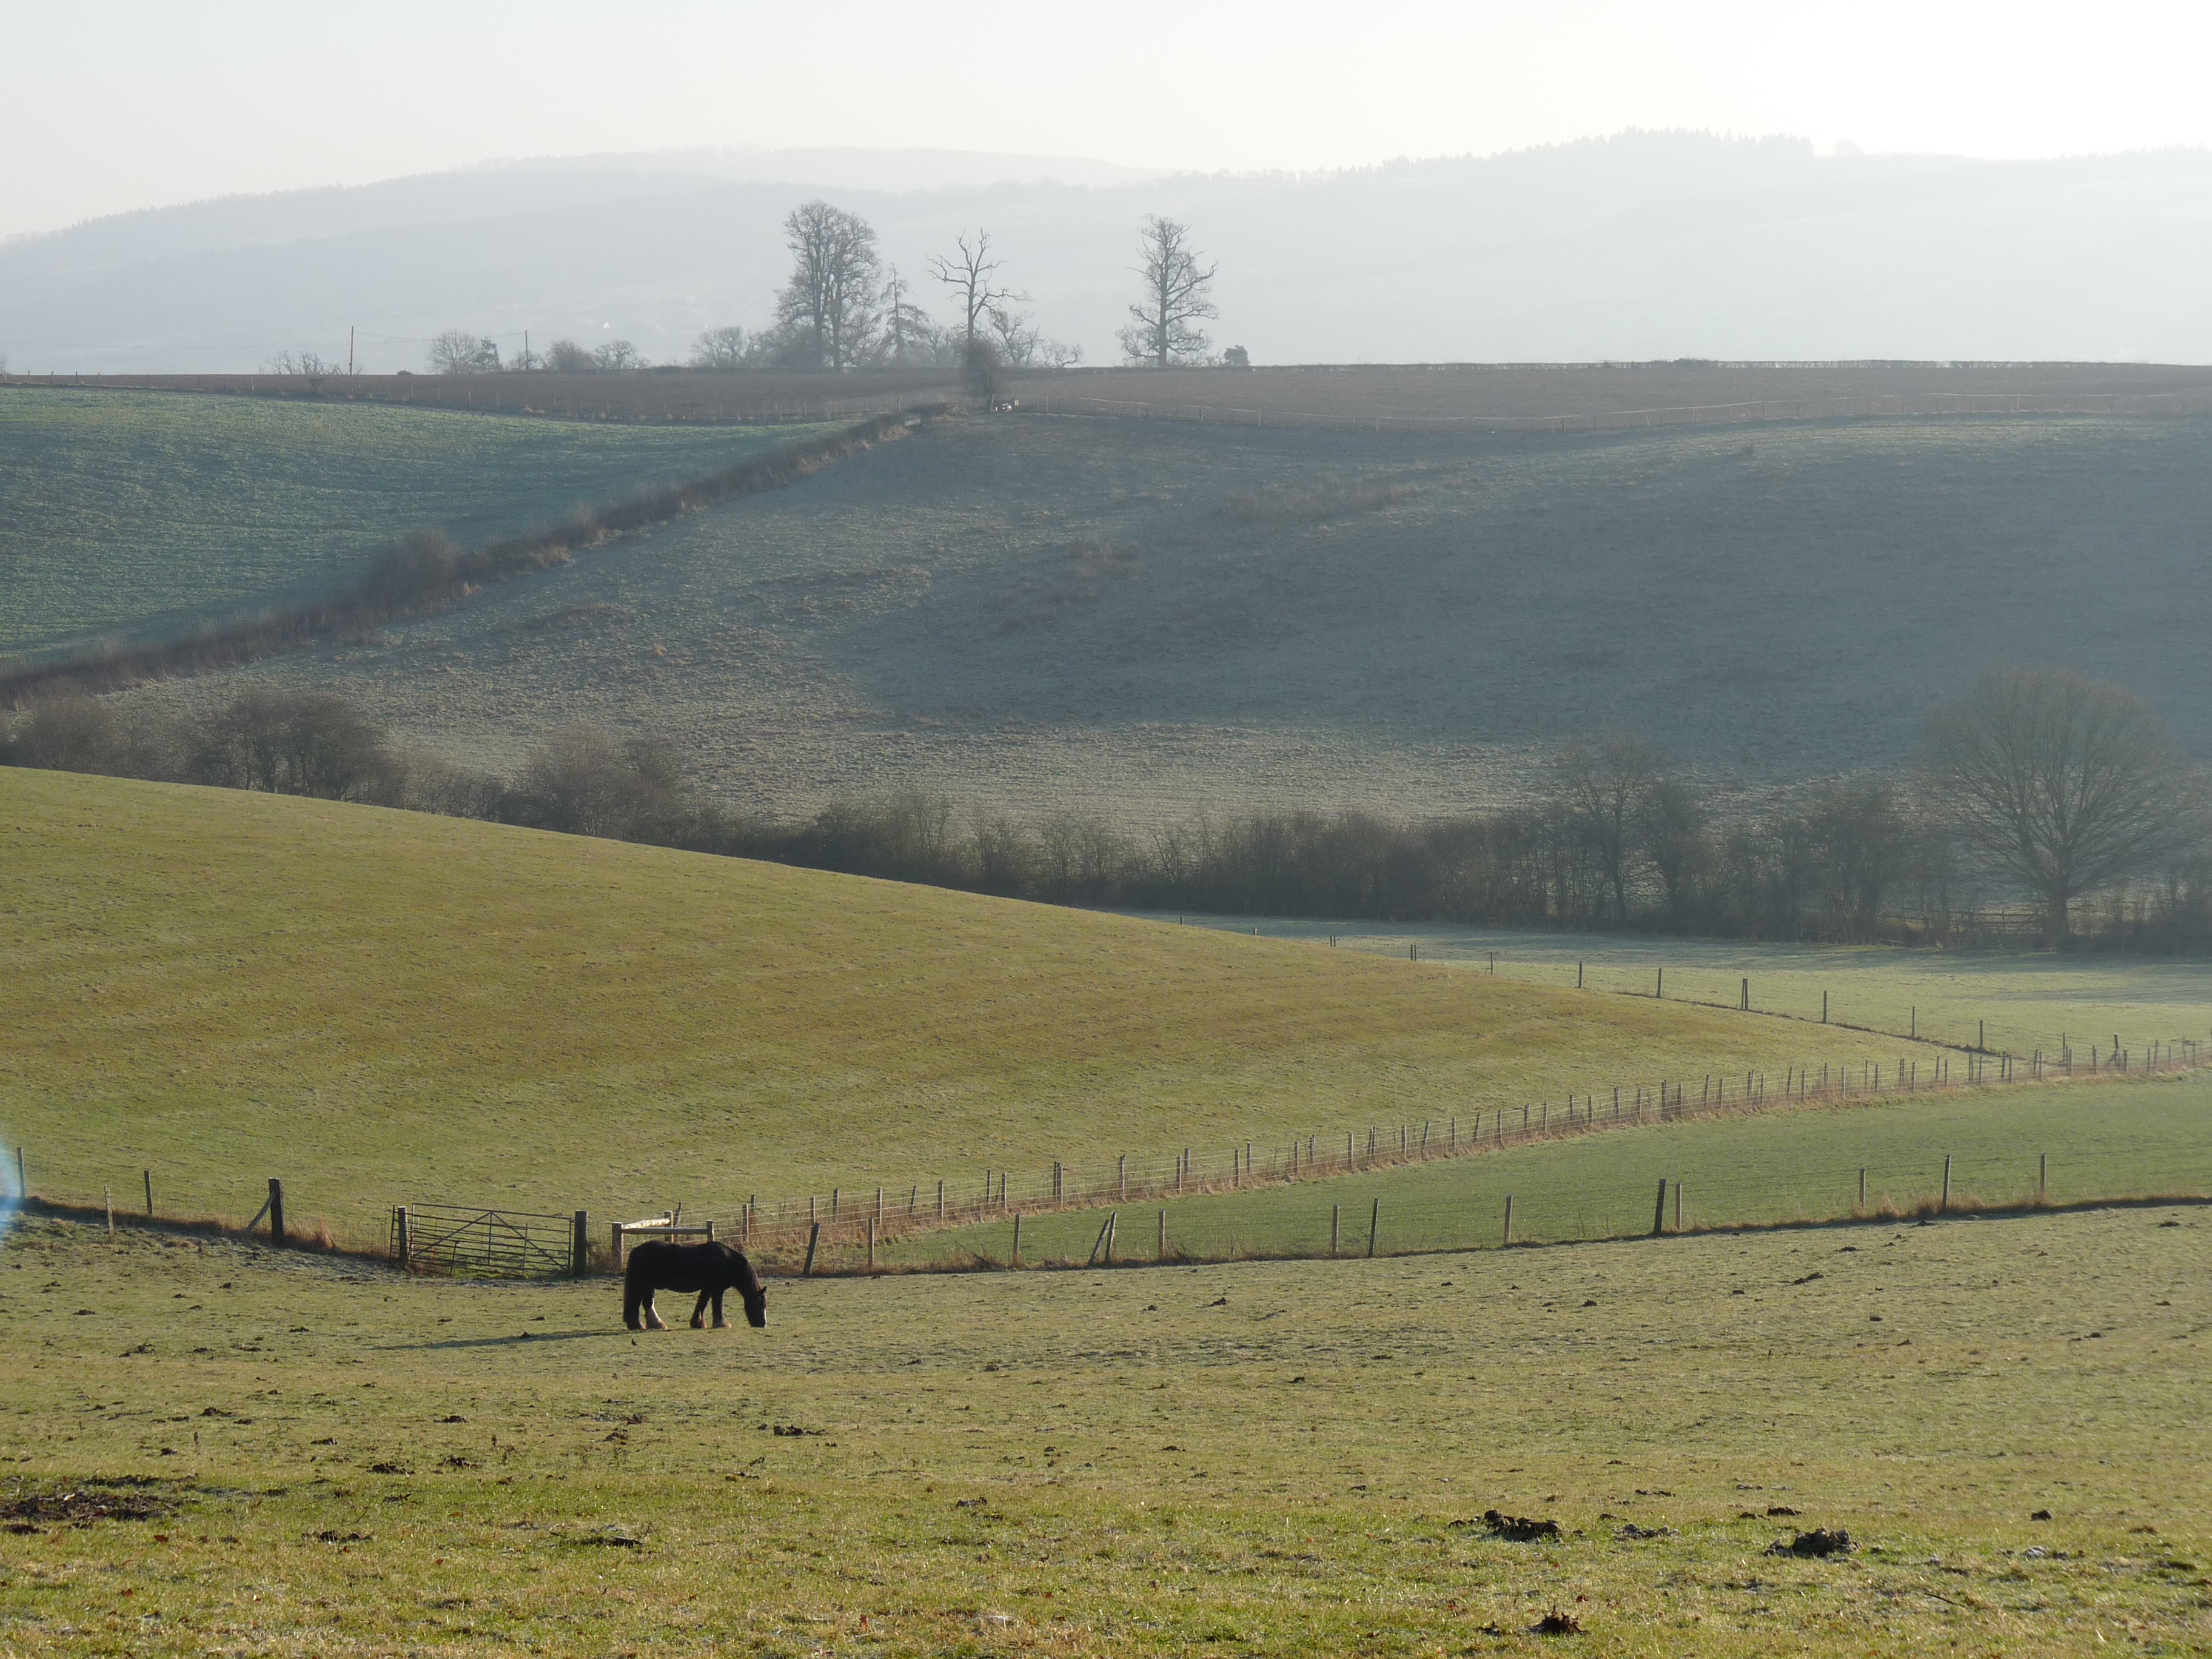
landscape, grass, marsh, mountain, winter, field, farm, meadow, prairie, hill, pasture, grazing, ranch, reservoir, agriculture, plain, grassland, plateau, habitat, ecosystem, 365, scenes, steppe, rural area, natural environment, atmospheric phenomenon, grass family